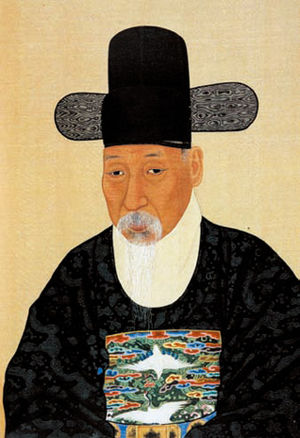
Joseon / Ledelse / Central regering / Statsråd
Portræt af lederen (Yeonguijeong) i statsrådet (Uijeongbu), Chae Jegong (1720~1799).
Dynastiet Joseon, flere alternative skrivemåder eksisterer eller har eksisteret, så som Chosŏn, Choseon, Choson eller Chosun var et koreansk dynasti som eksisterede mellem 18. juli 1392 og 8. oktober 1897, da det blev afløst af Kejserriget Korea.